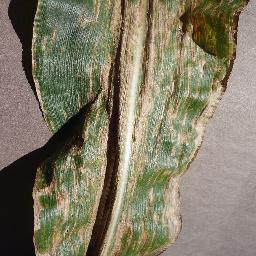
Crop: corn
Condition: (maize)_cercospora_spot_gray_spot